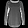
Label: Shirt